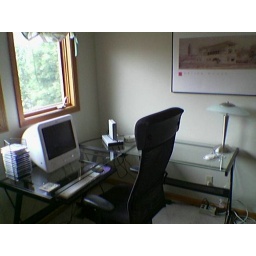
Glass desk in upstairs office